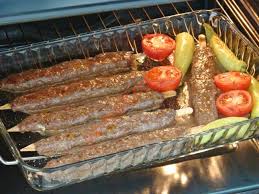
Yemek: kebap